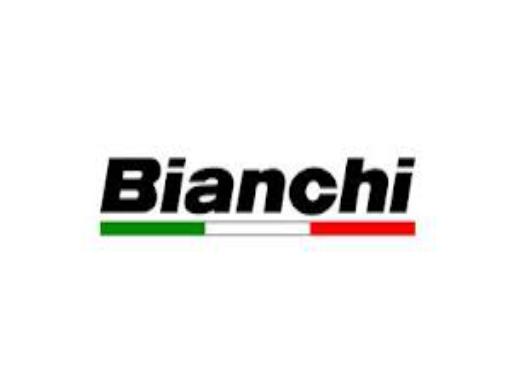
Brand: bianchi
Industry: Transportation